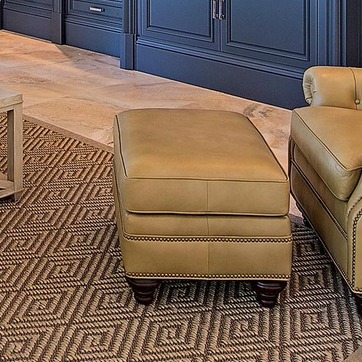
Material: leather